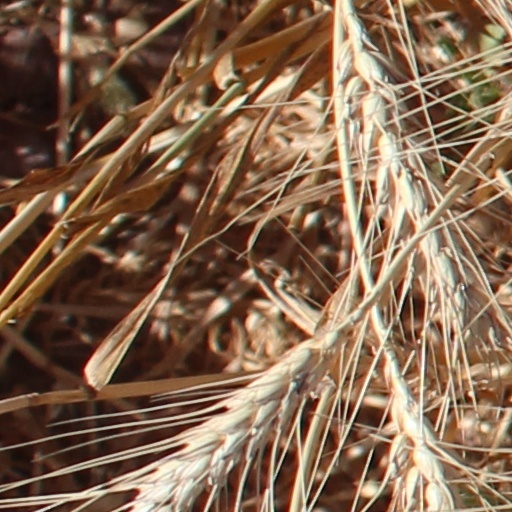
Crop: wheat